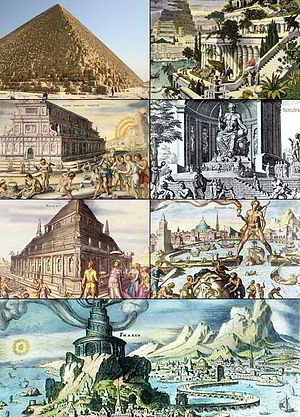
Verdens syv underværker
Verdens syv underværker ifølge Antipatros fra Sidon.
Verdens syv underværker blev beskrevet af Antipatros fra Sidon i 2. århundrede f.Kr.